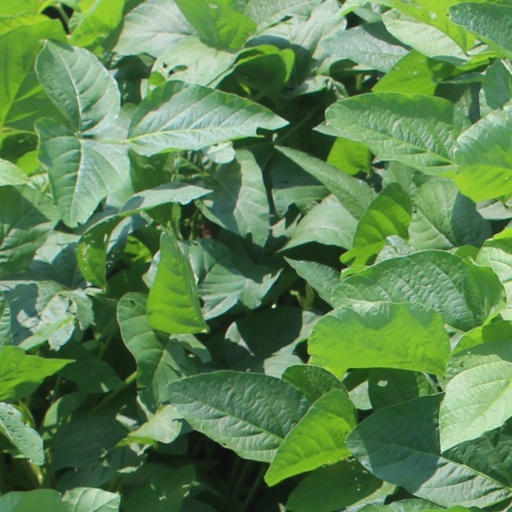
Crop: soybean